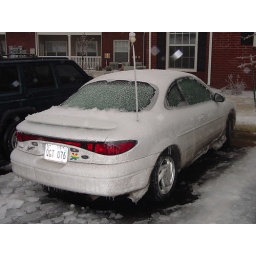
My old Ford Escort covered in ice. I had to use an ice-pick to get my car door open.